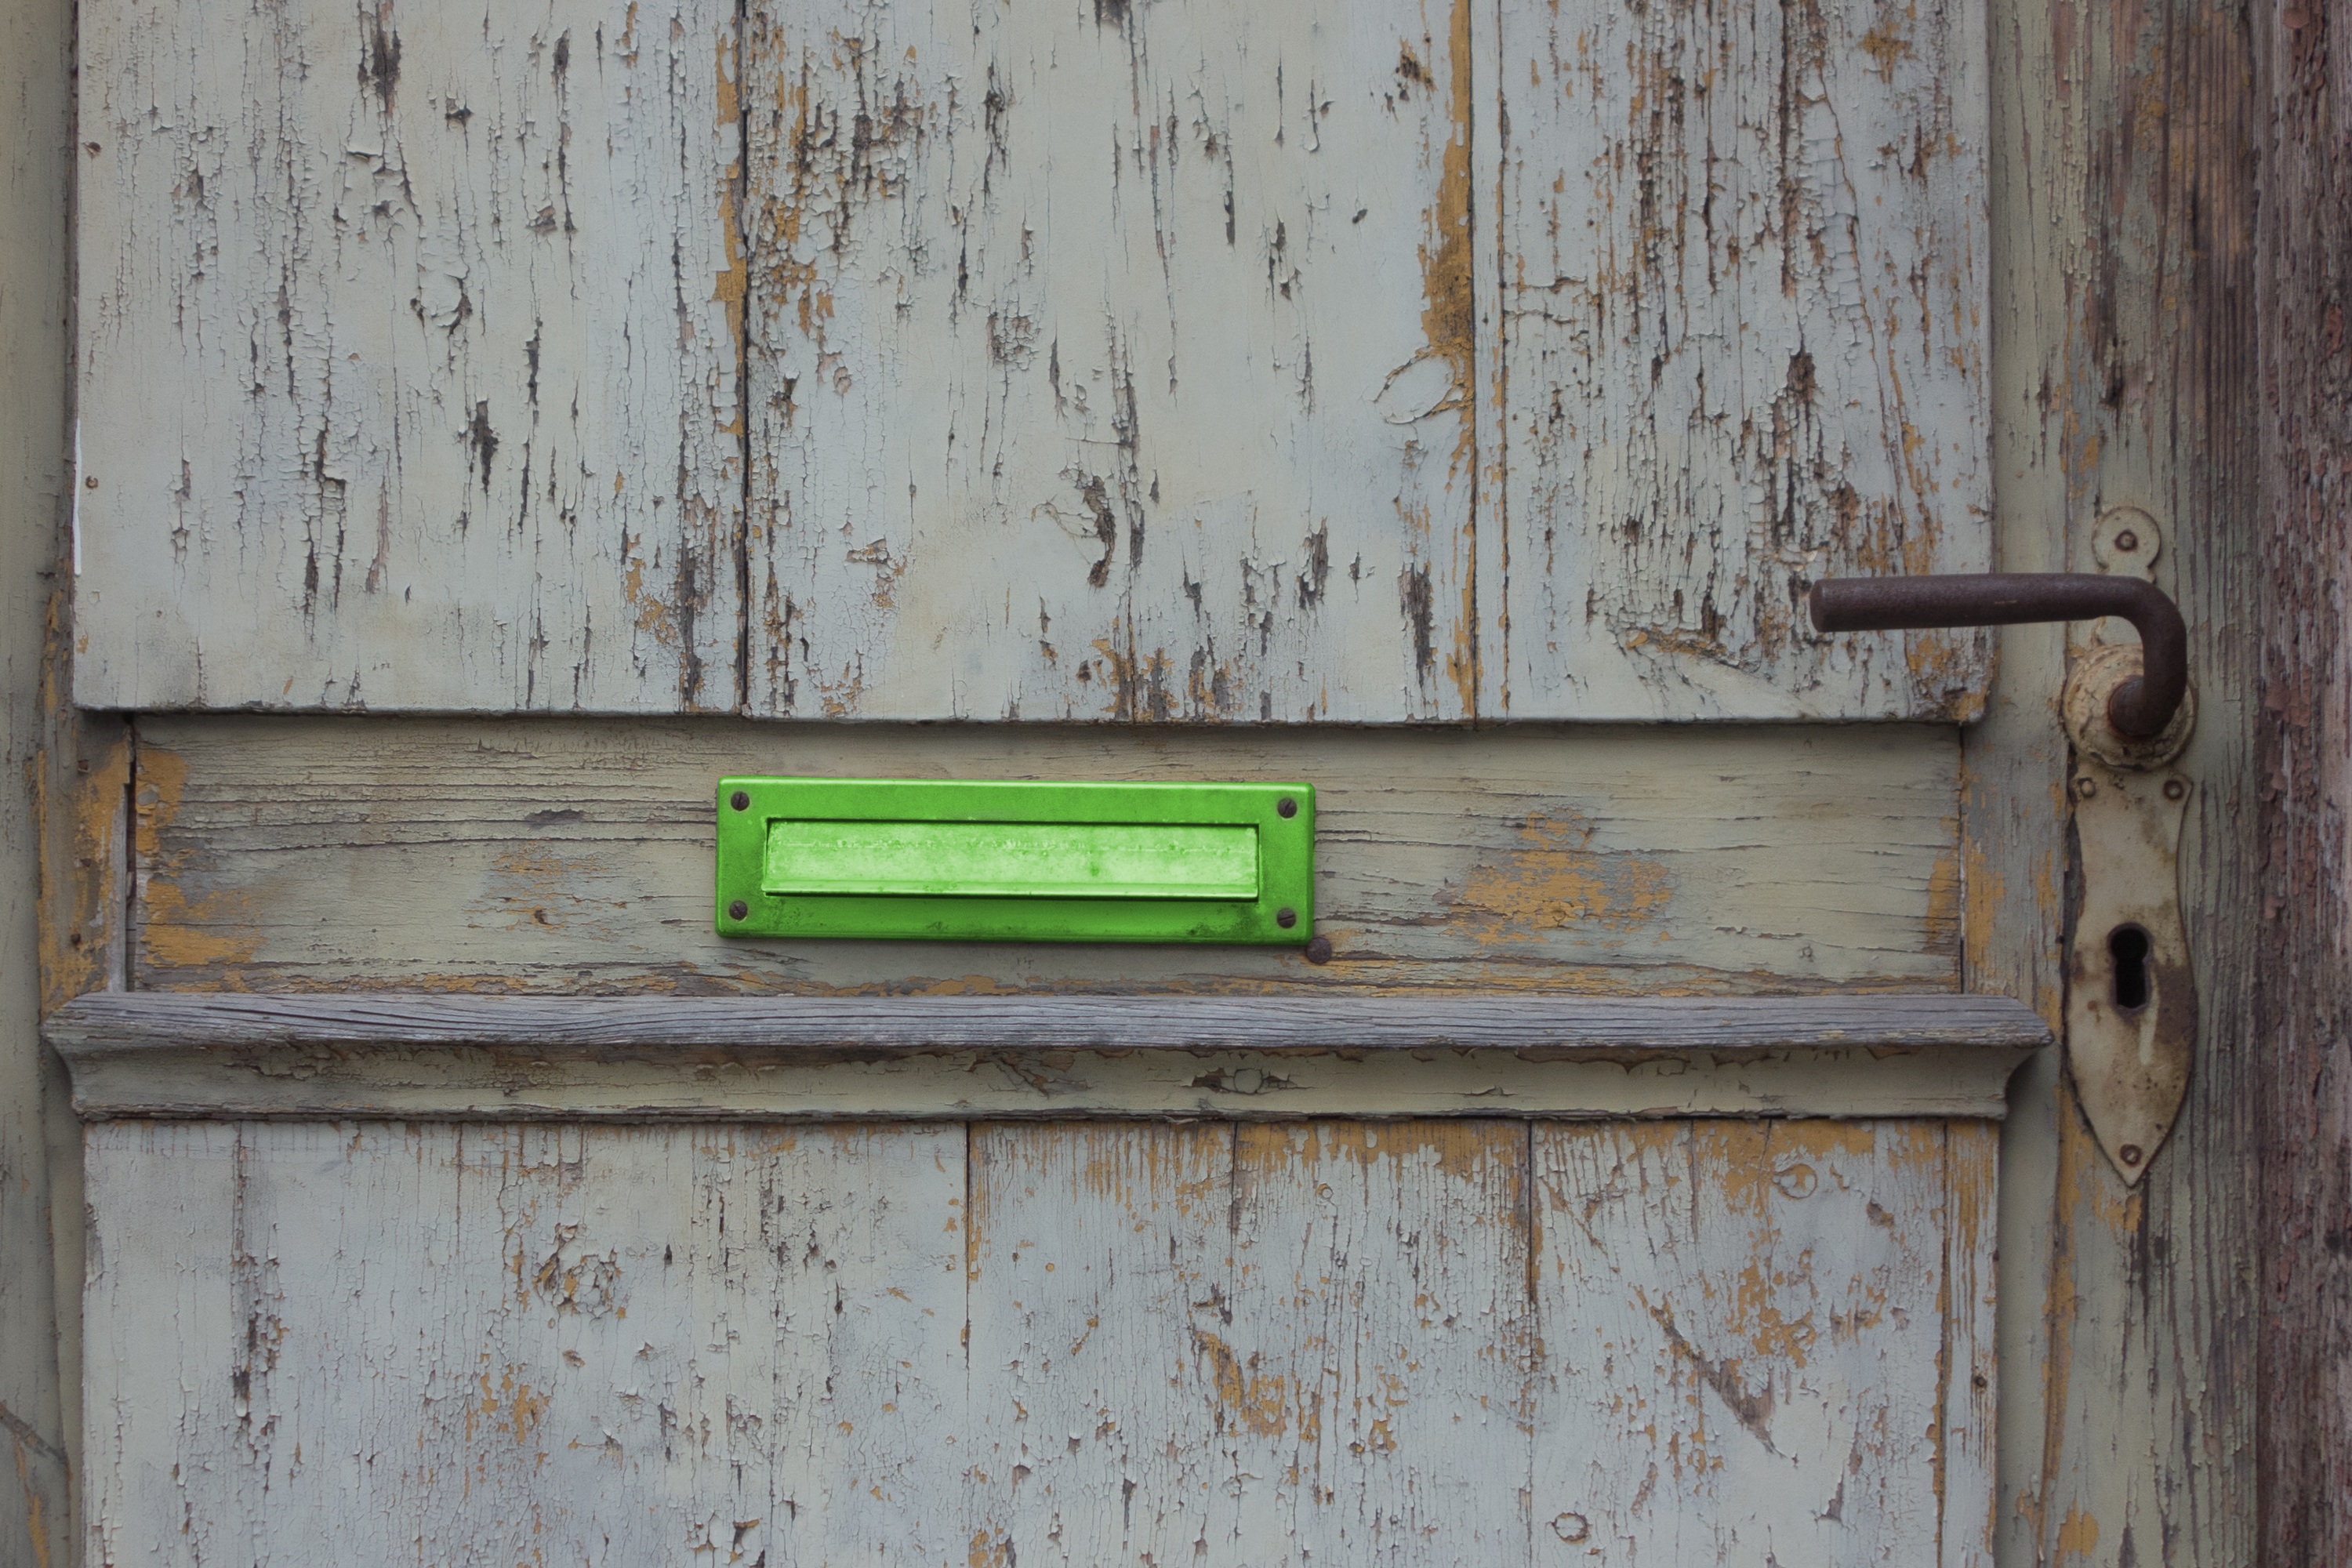
post, wood, antique, house, texture, window, old, wall, green, shelf, furniture, door, mailbox, goal, front door, wooden door, postbox, input, portal, entrance door, flap, man made object, letter flap